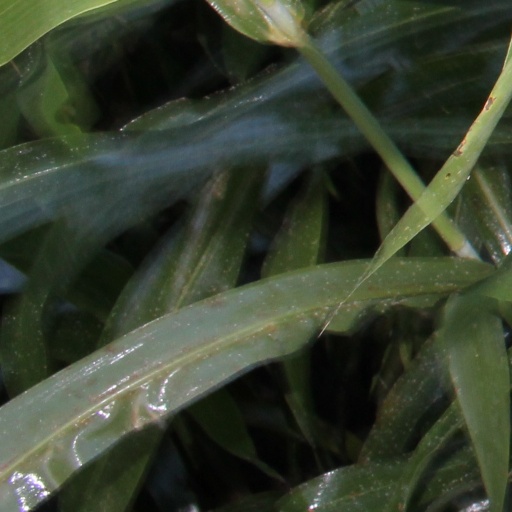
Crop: sorghum